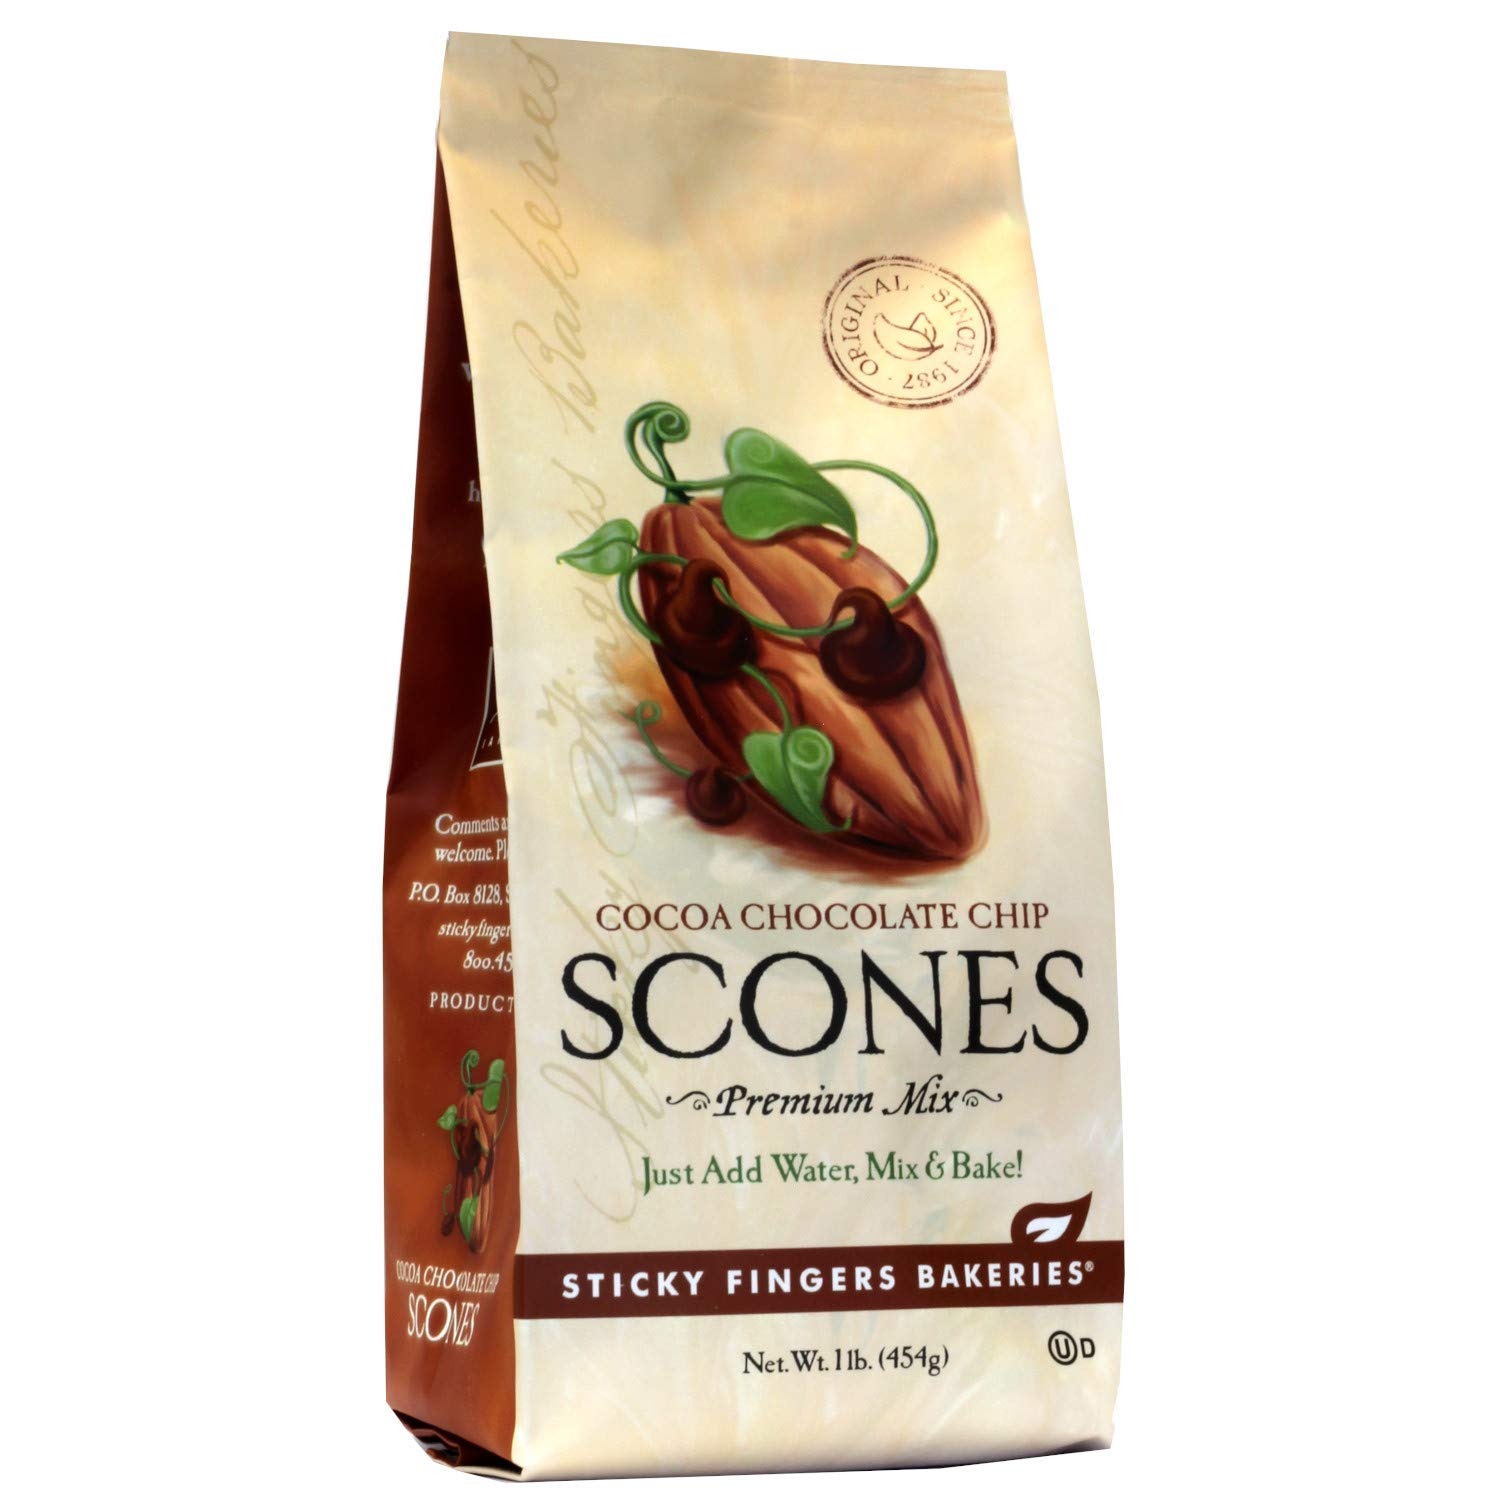
Item Name: Sticky Fingers Bakeries, English Scone Mix, Cocoa Chocolate Chip, Just Add Water, Mix, and Bake. Makes 12 Scones (Pack of 1)
Bullet Point 1: Sticky Fingers Cocoa Chocolate Chip Scone Mix 15OZ
Bullet Point 2: Single 15 Ounce Bag
Product Description: Light, sweet and crumbly, our Sticky Fingers cocoa-chocolate chip scone mix is a premium English treat full of sweet flavor. Simply add water and bake to create a warm batch of buttery delights. Golden-crusted, biscuit-like cakes, these sweet treats are a perfect accompaniment to your favorite cup of tea or coffee.
Value: 15.89
Unit: Ounce

Price: 11